Veil Act

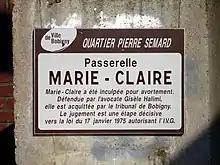
Sign identifying the Marie-Claire footbridge in Bobigny, recalling the importance of the in the debates that led to the vote on the "Loi Veil"

The vote was preceded by various episodes related directly and indirectly to the ban on abortion, such as the legalization of contraception (1967), the Manifesto of the 343 (1971), the (1972), and the (1973). After the Bobigny trial, the minister of justice instructed the Ministère public to cease prosecuting abortion.